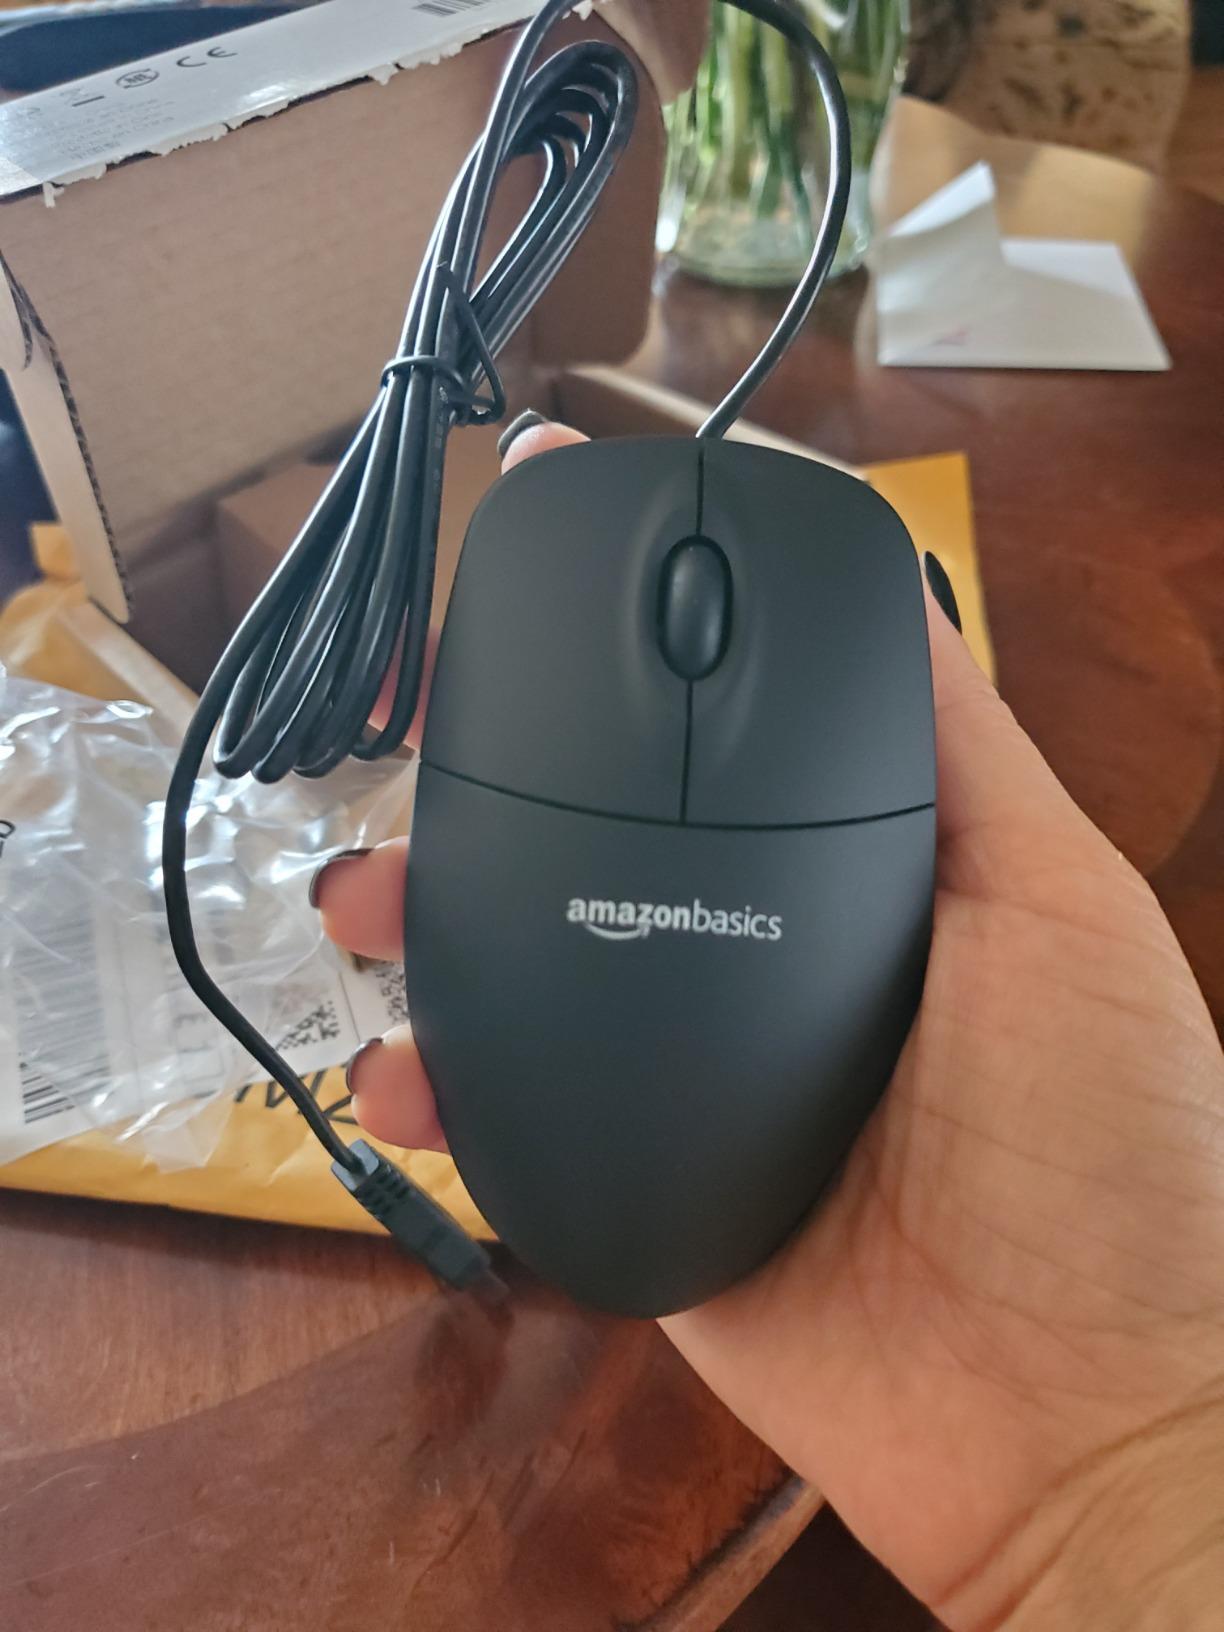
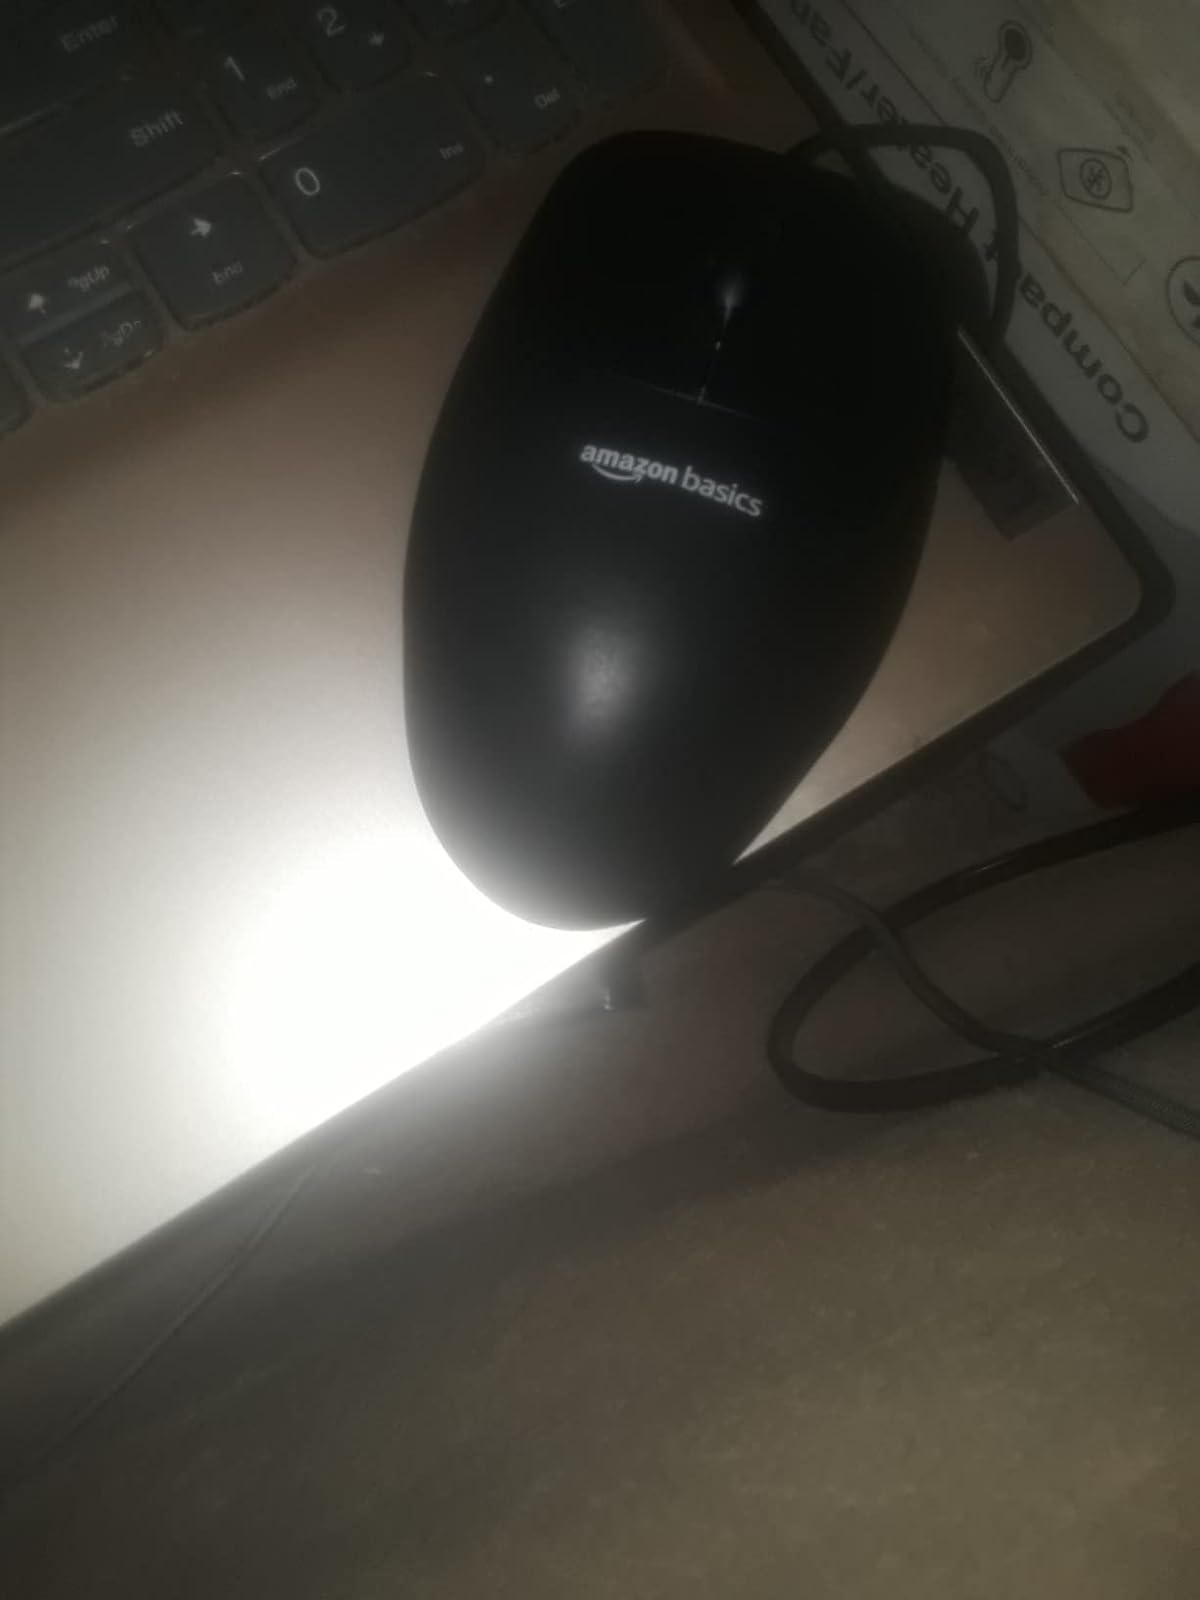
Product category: mouse
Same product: yes